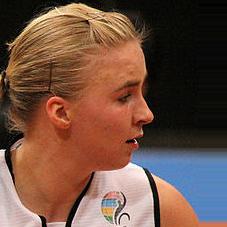
Age: 21